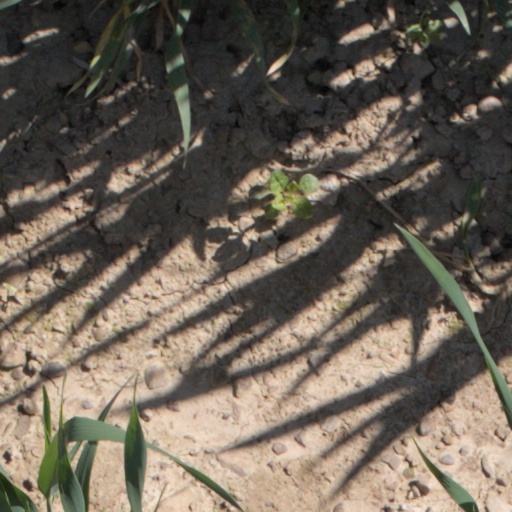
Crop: wheat